Arunachal Pradesh

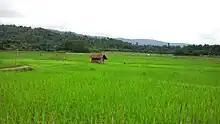
Ziro valley

Arunachal Pradesh is located between 26.28° N and 29.30° N latitude and 91.20° E and 97.30° E longitude and has an area of .